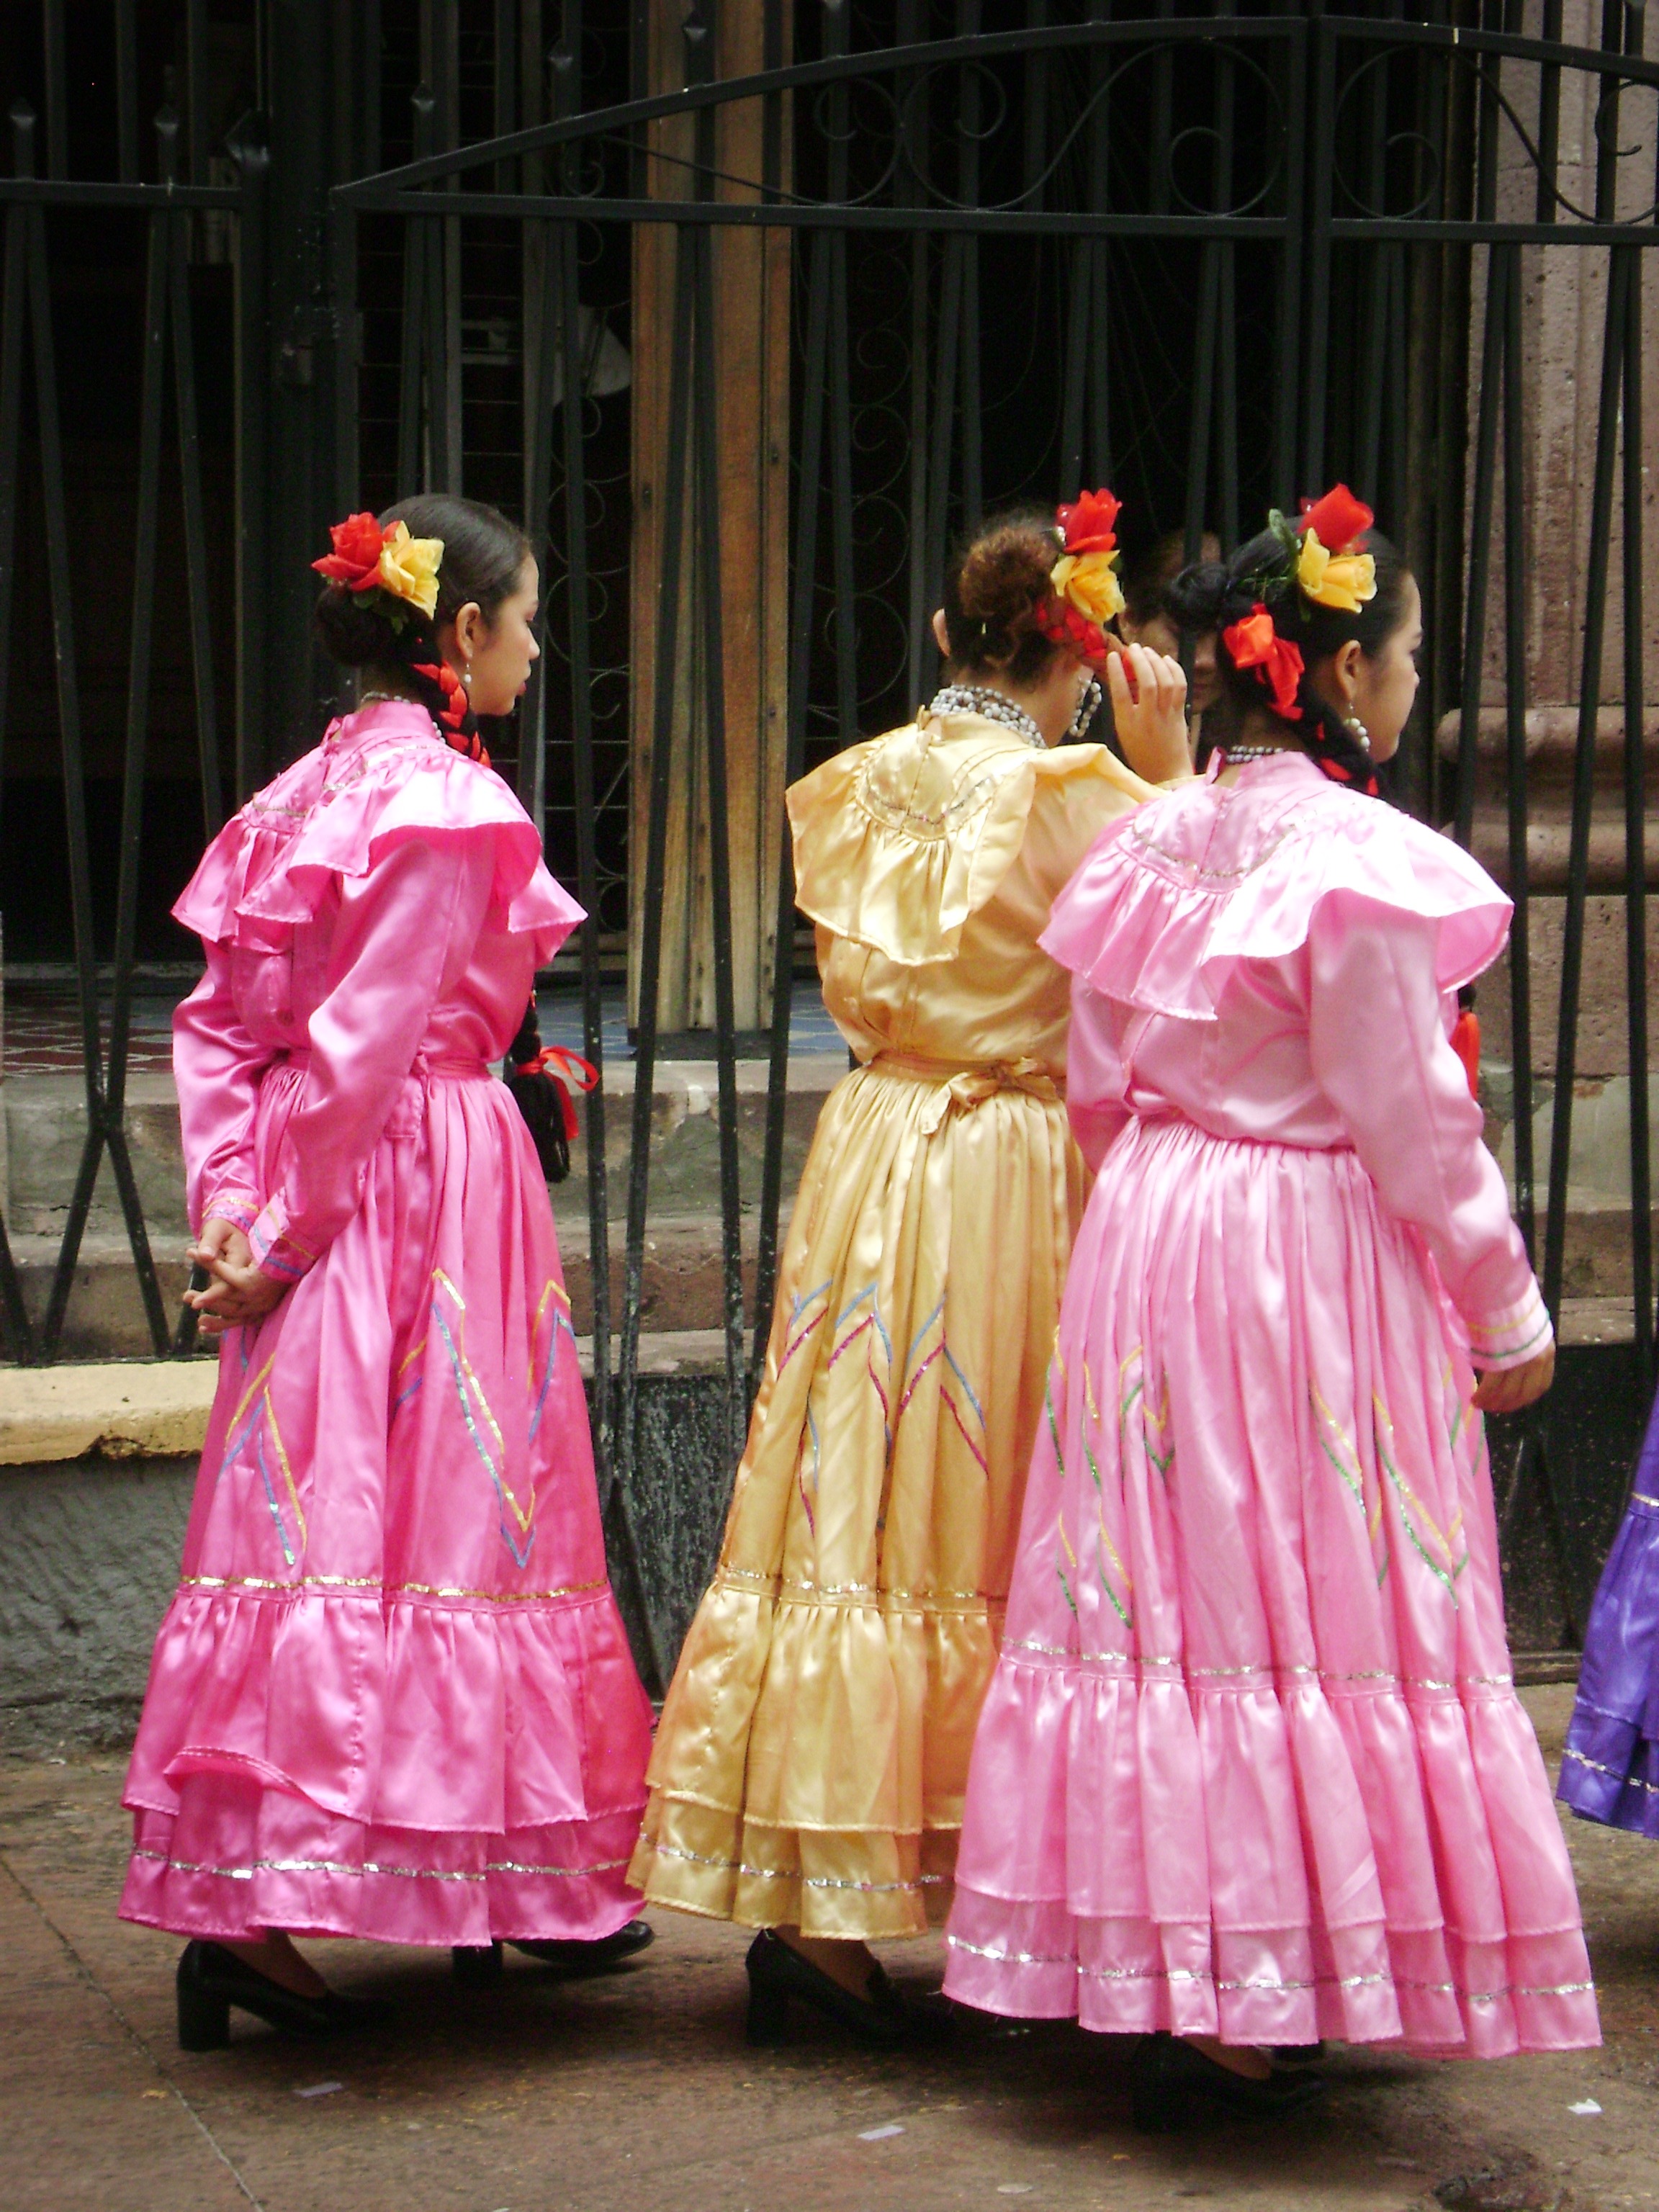
woman, dance, clothing, lady, pink, performance art, dress, sports, costume, traditional, entertainment, performing arts, folk dance, danza folklorica, dressed folk, musical theatre